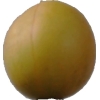
Label: cherry_wax